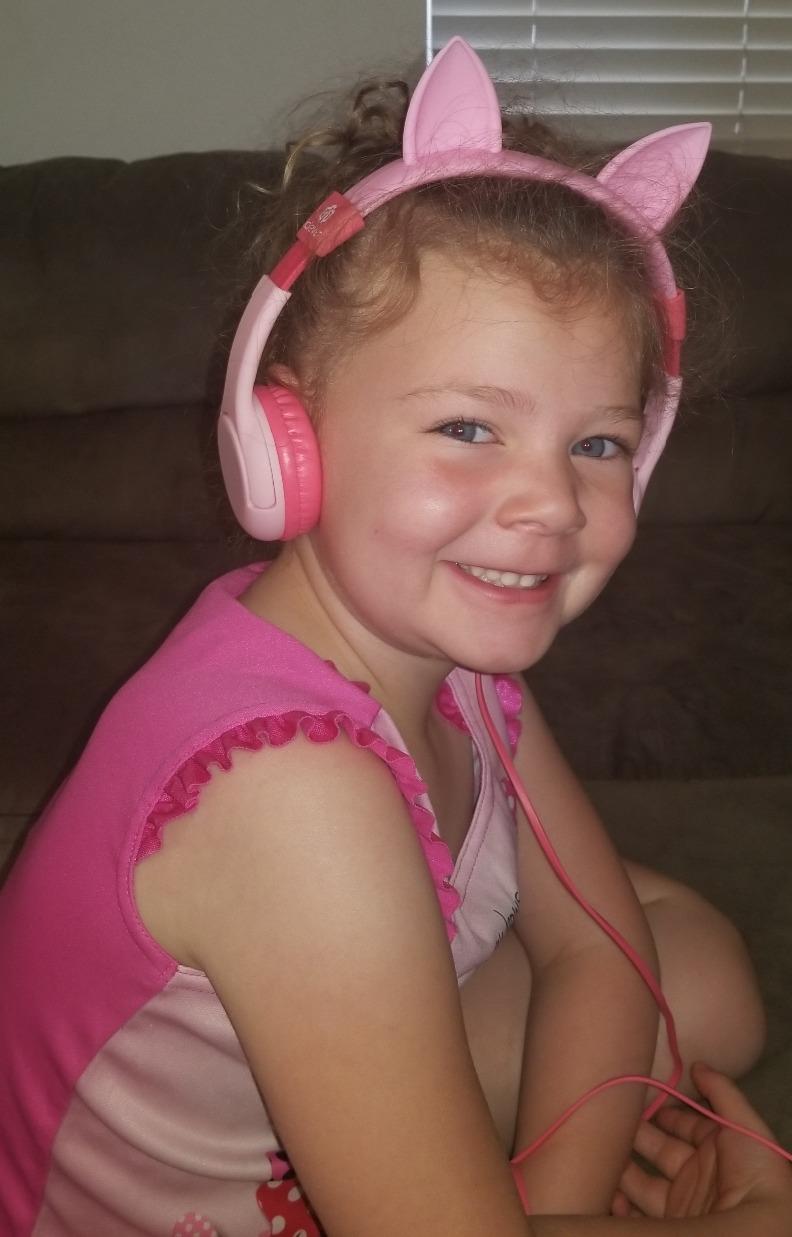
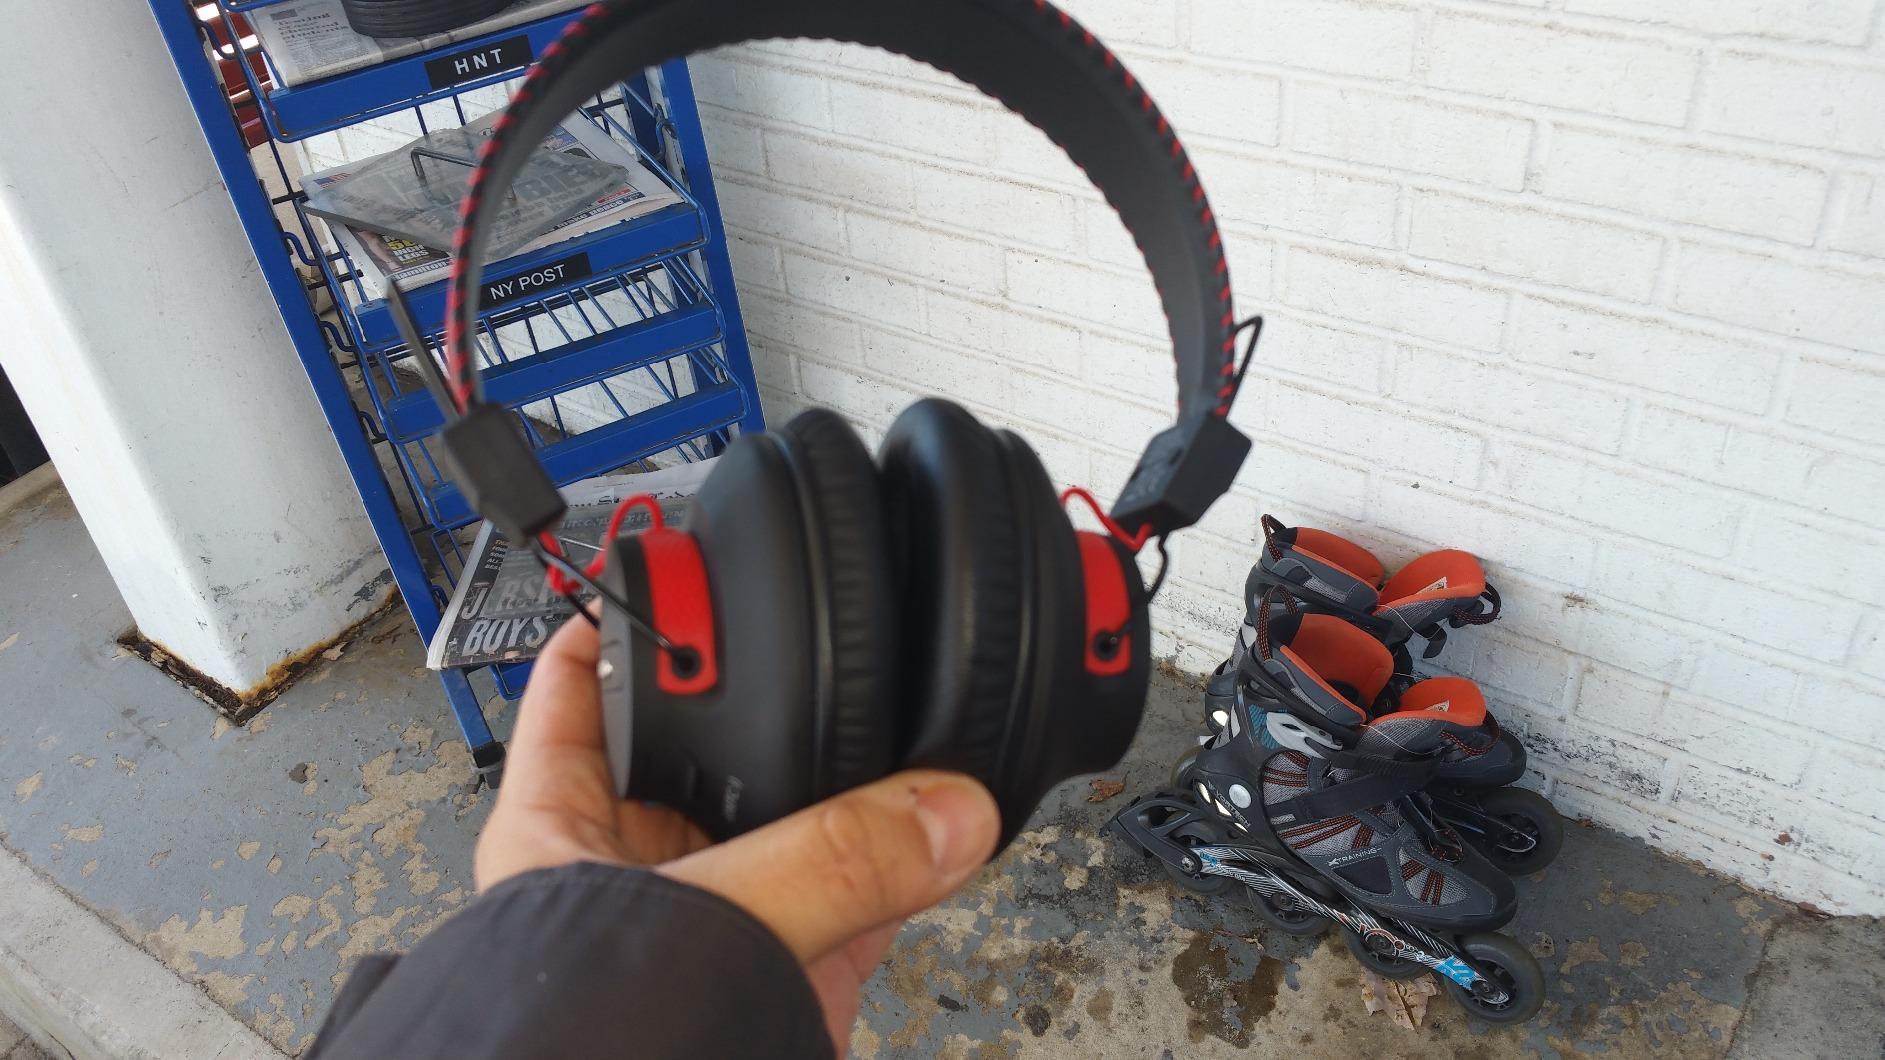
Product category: headphones
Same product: no